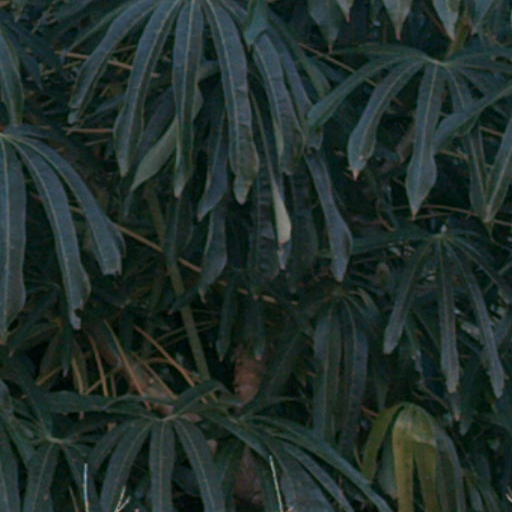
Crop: cassava